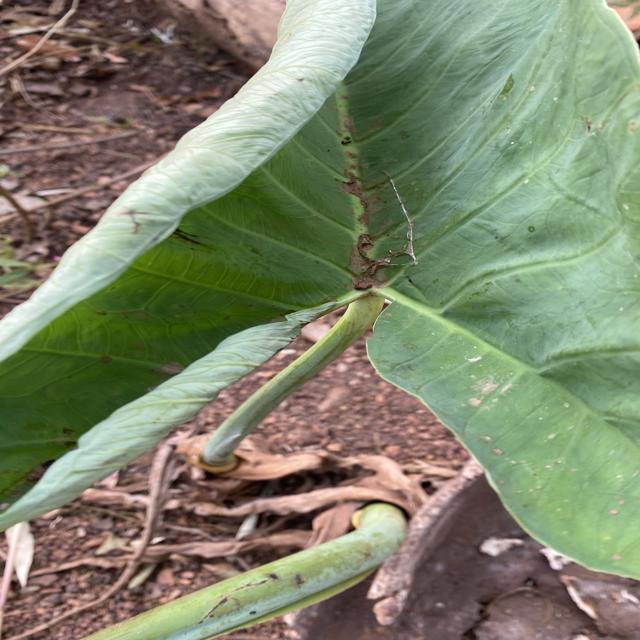
Label: Mid_Blight